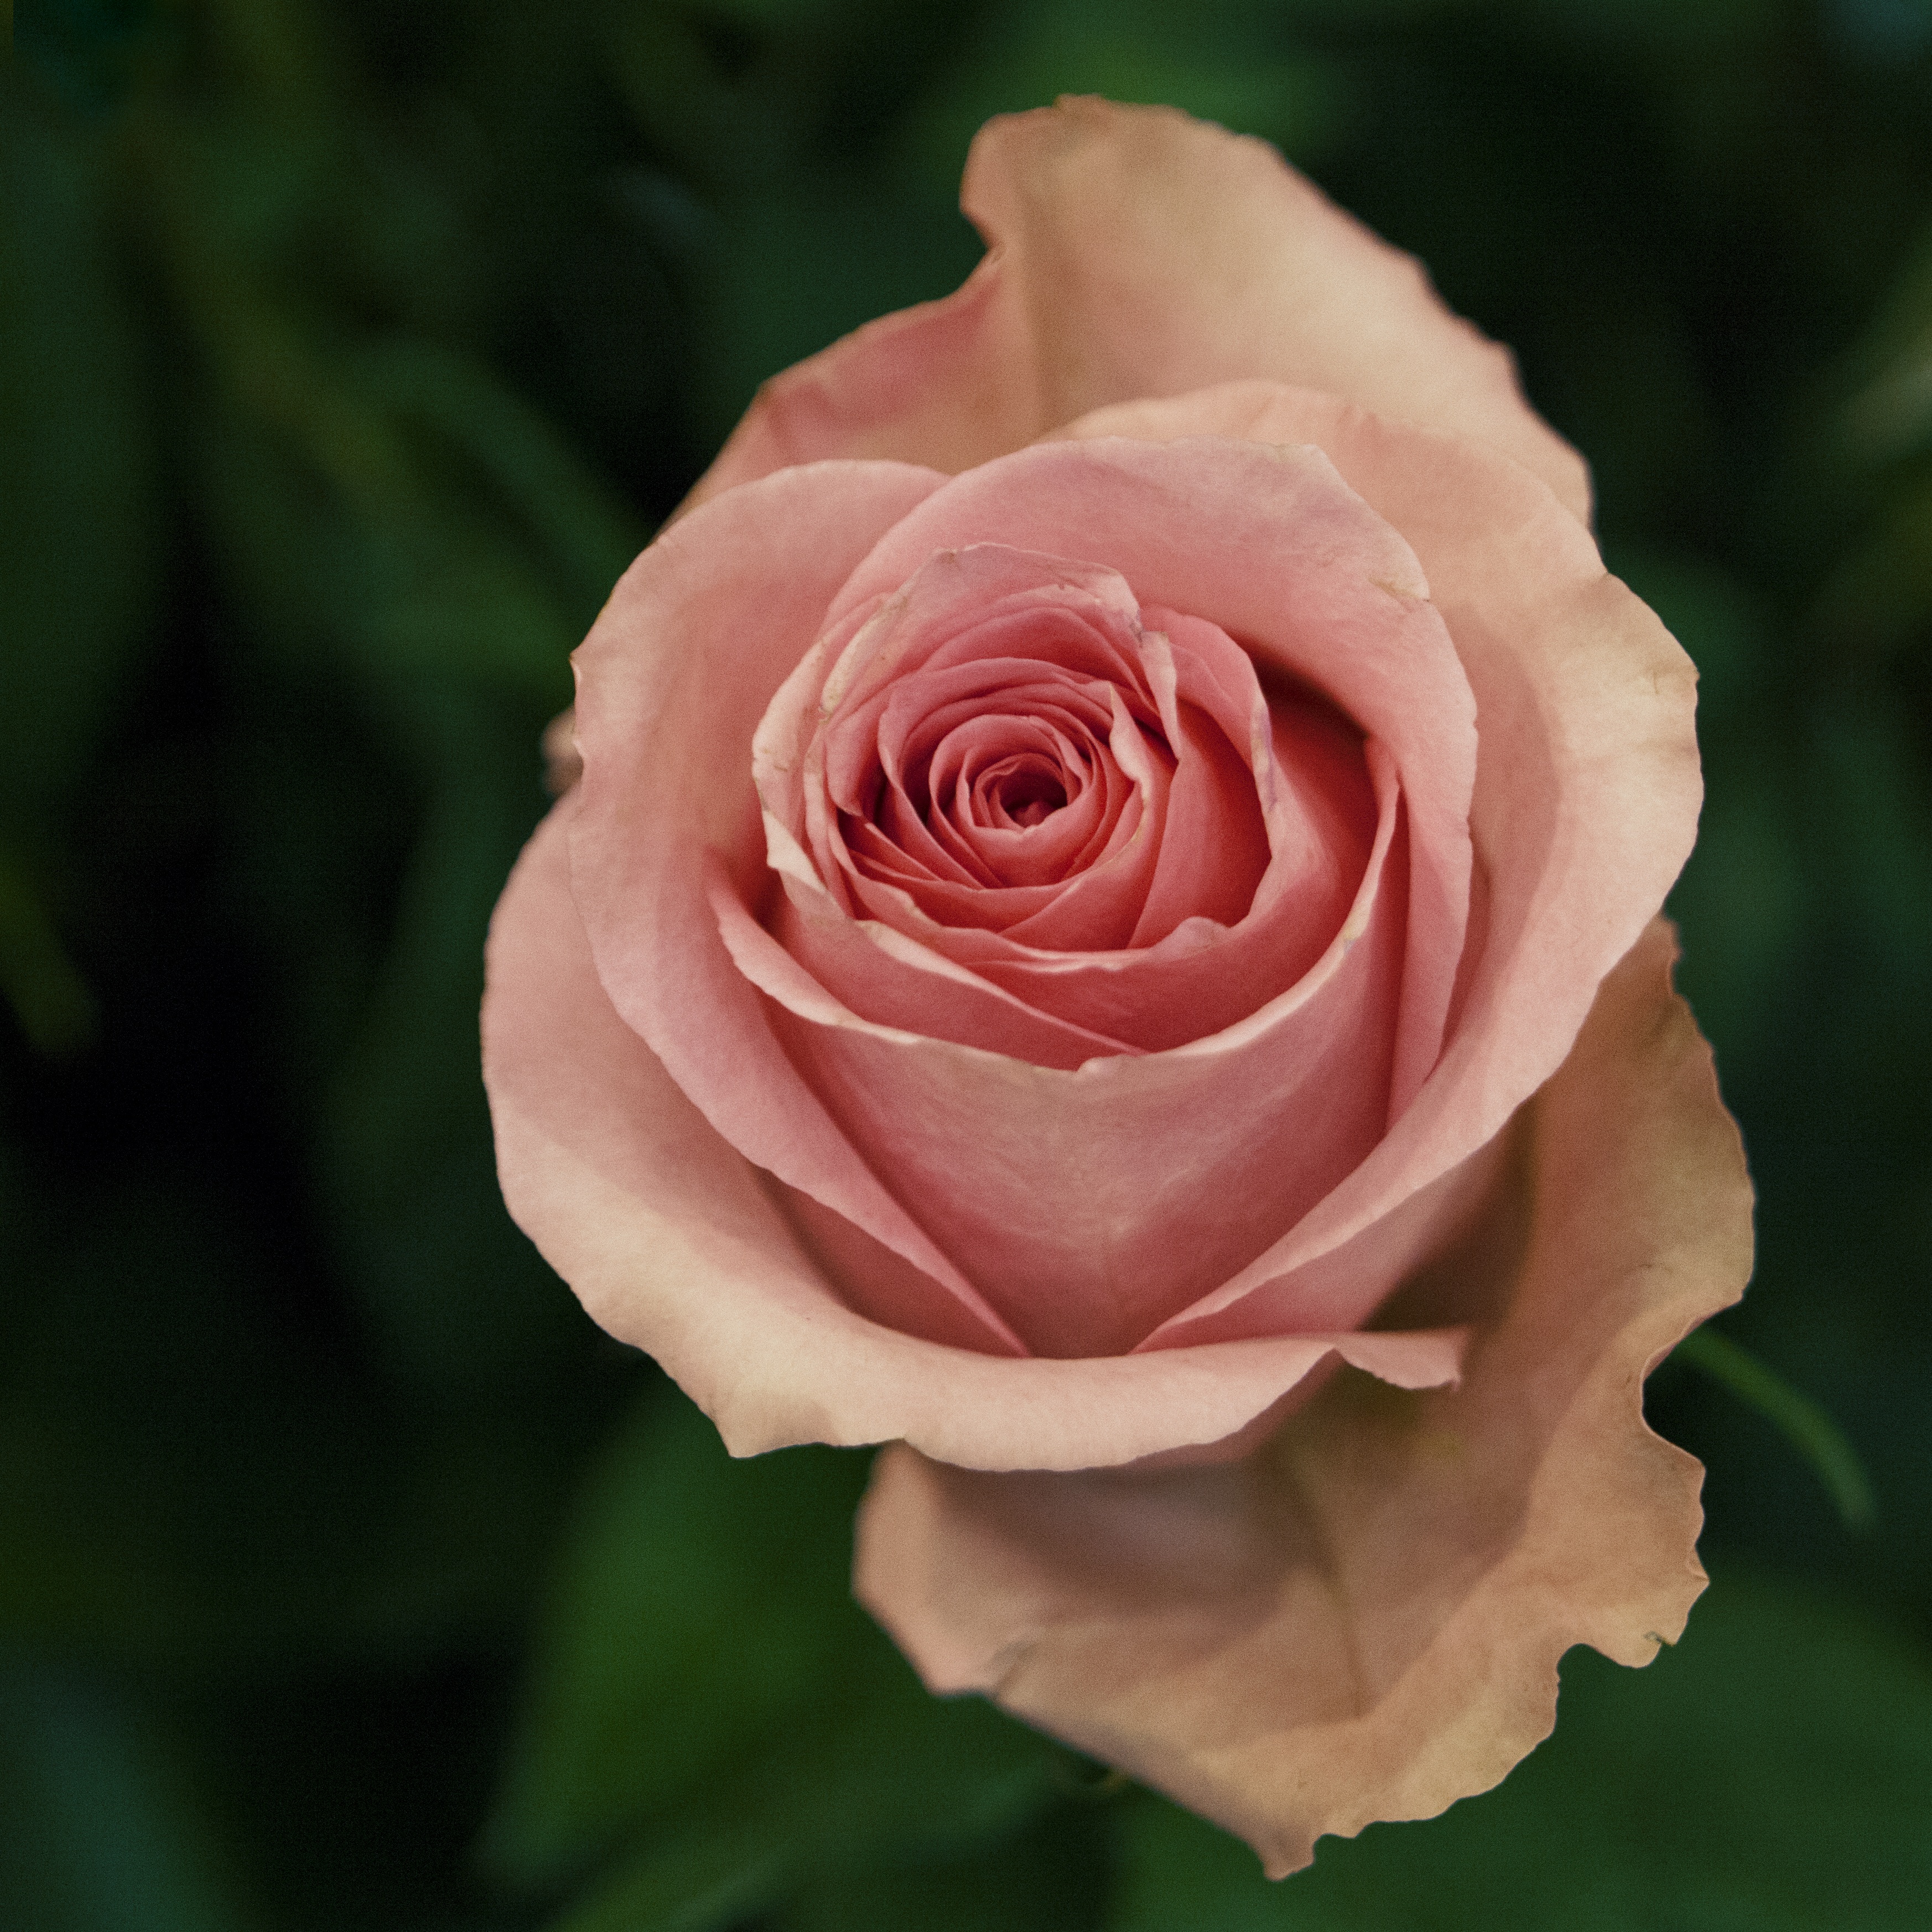
nature, plant, flower, petal, rose, macro, garden, pink, flora, flowers, close up, roses, petals, pink rose, floribunda, macro photography, beautiful flower, flowering plant, garden roses, rose family, tender rose, one rose, plant stem, land plant, rosa centifolia, rose order